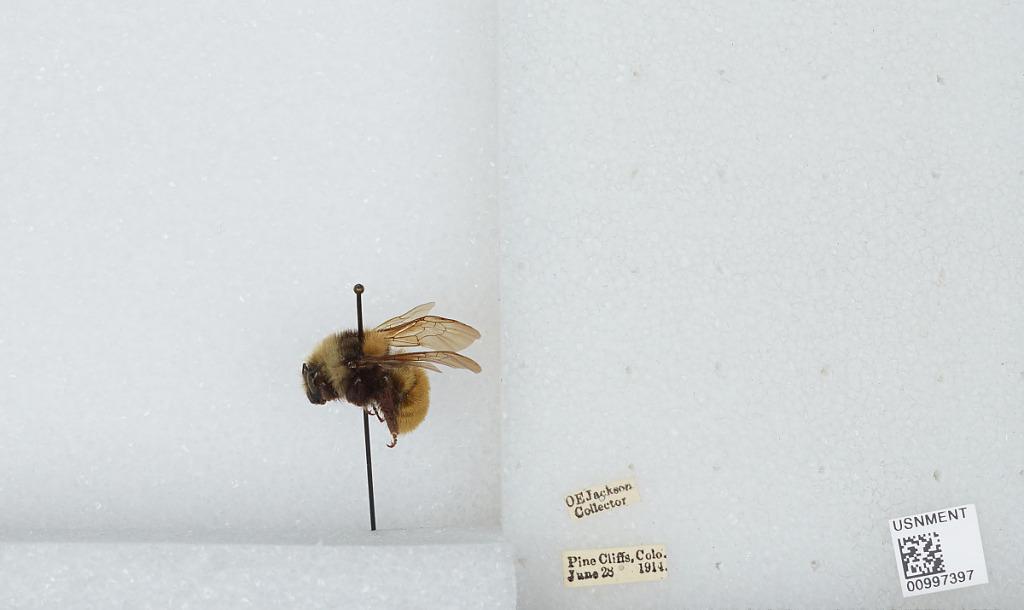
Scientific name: Bombus (Subterraneobombus) appositus Cresson
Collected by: O. Jackson
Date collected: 1914-6-28
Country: United States
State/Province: Colorado
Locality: Pine Cliffs
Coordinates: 39.9319, -105.428